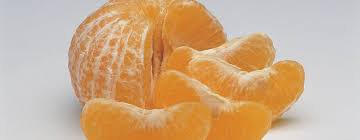
Label: Orange